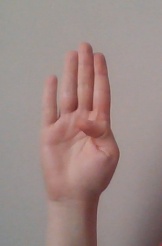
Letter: kaaf